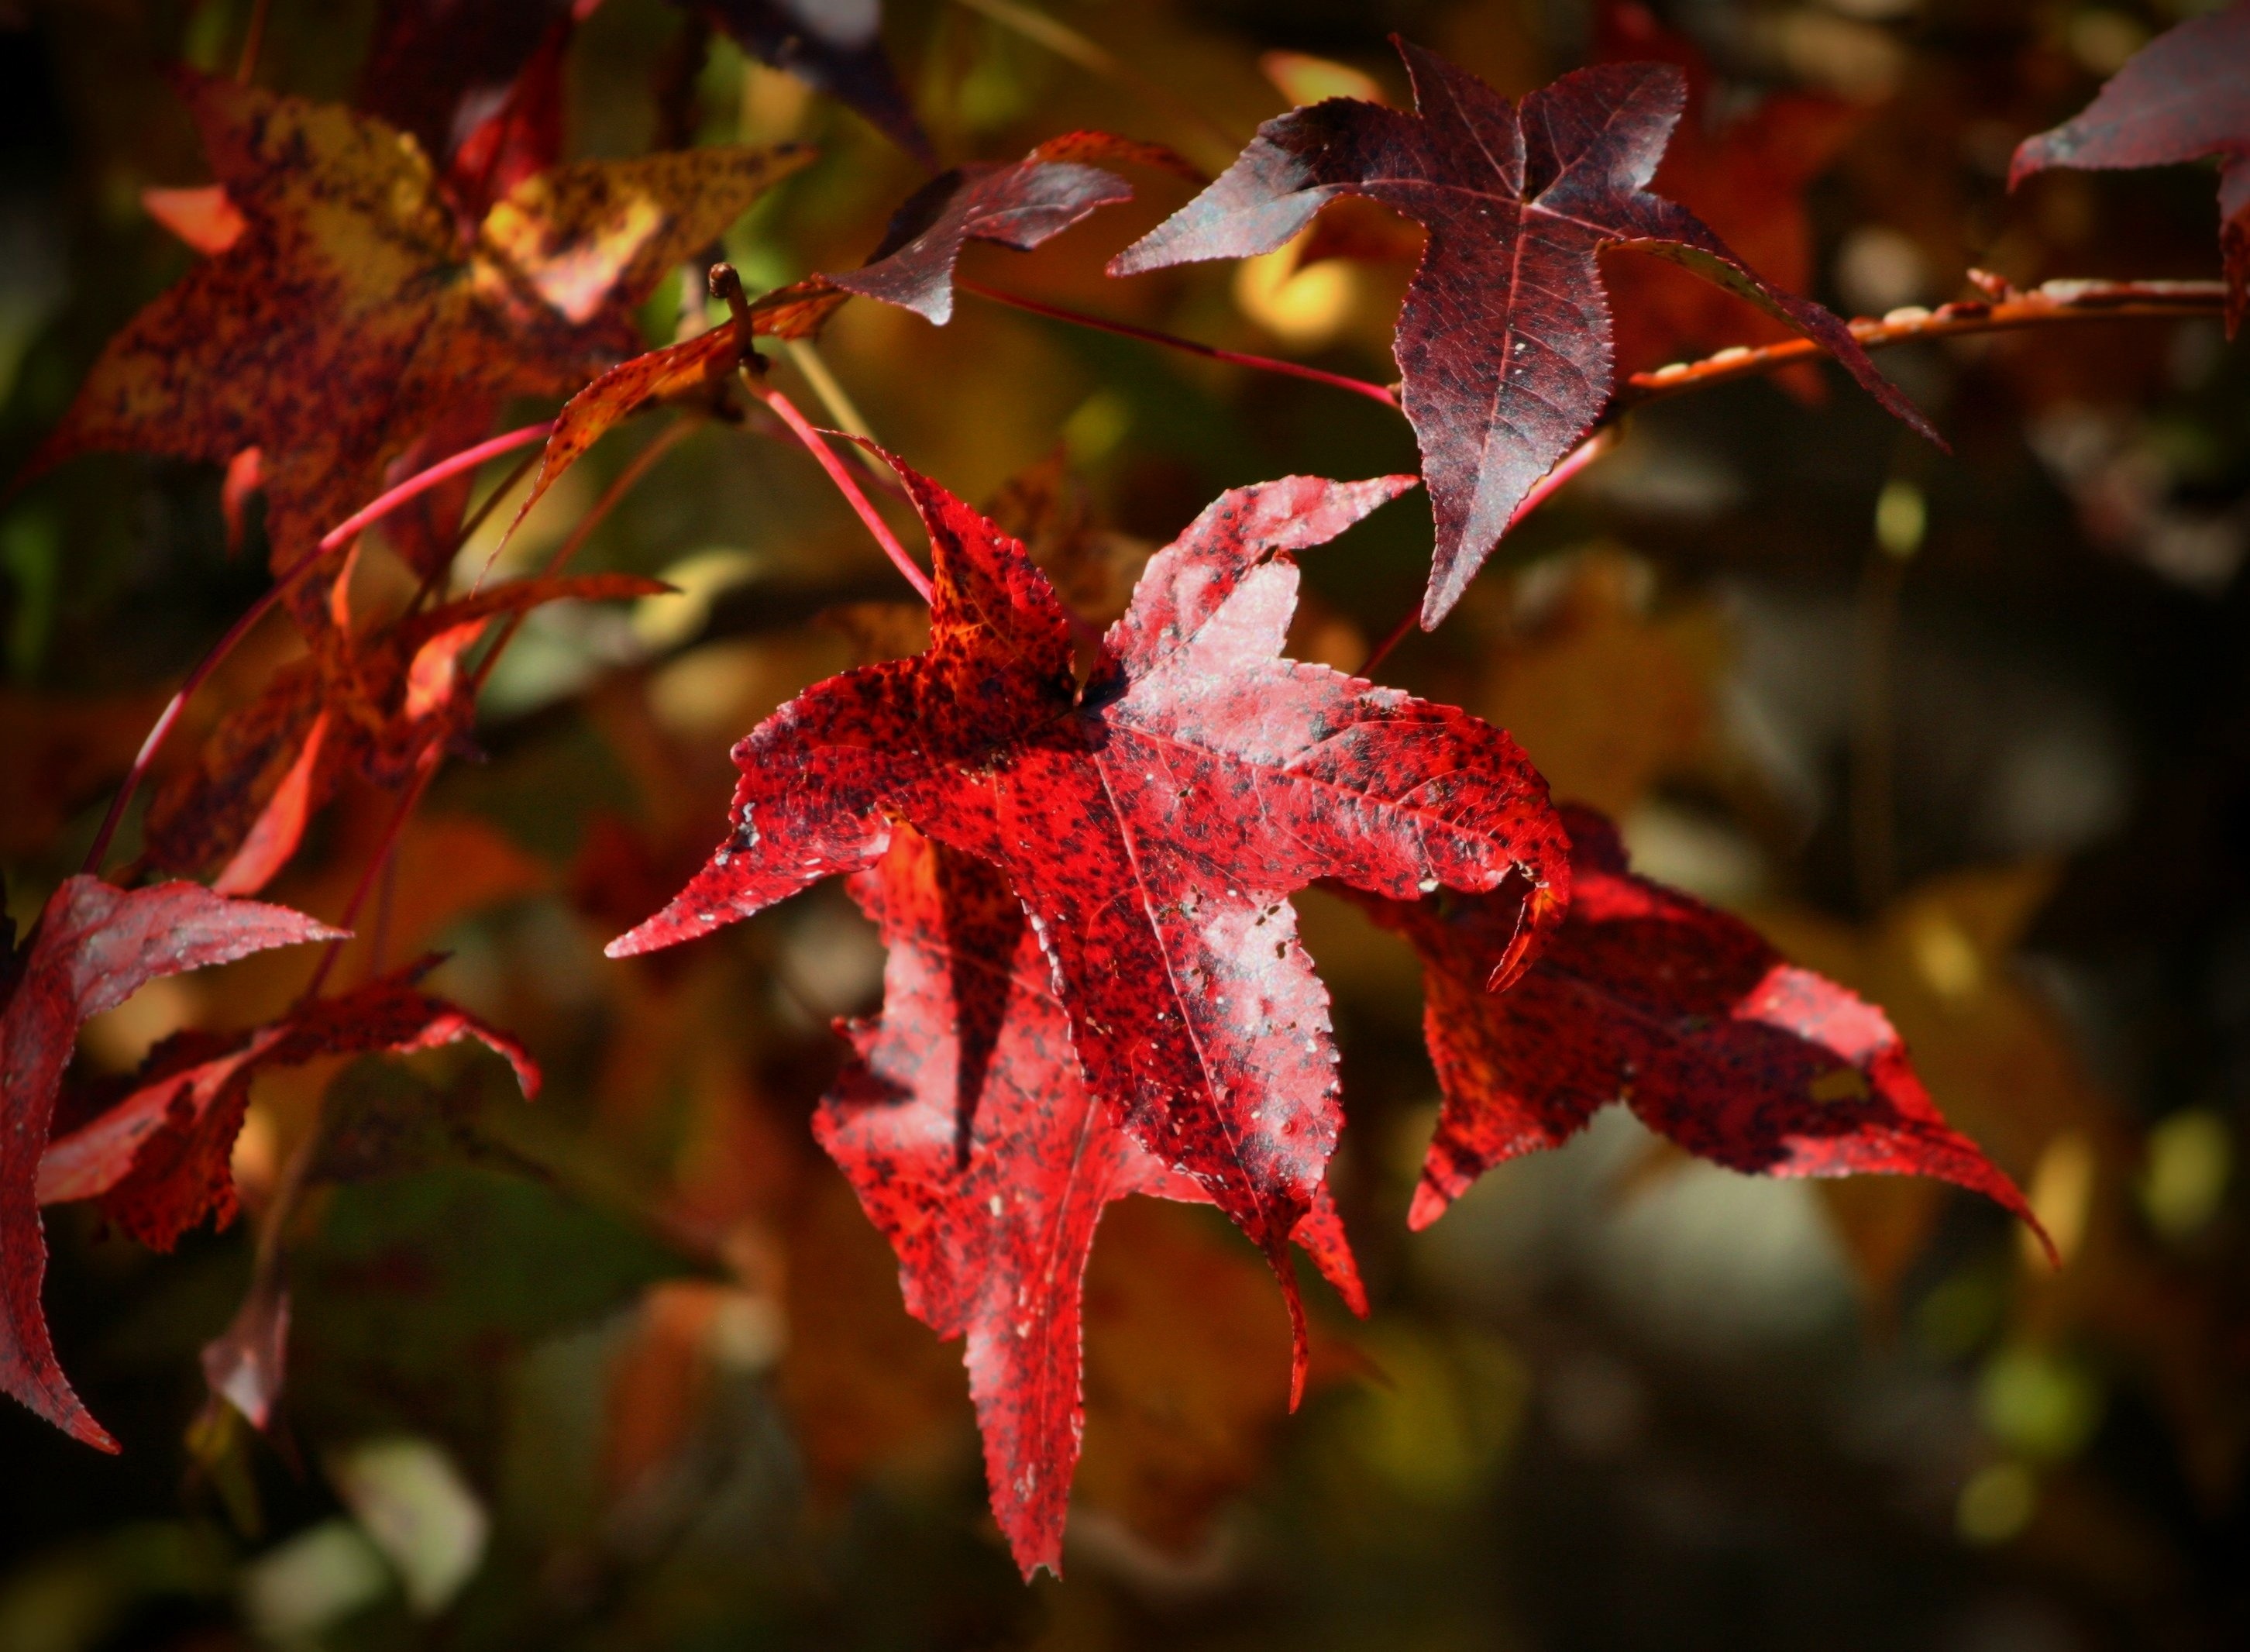
tree, nature, branch, plant, leaf, flower, red, color, autumn, botany, flora, season, maple, maple tree, maple leaf, full, shrub, red leaves, macro photography, flowering plant, burgandy, woody plant, land plant